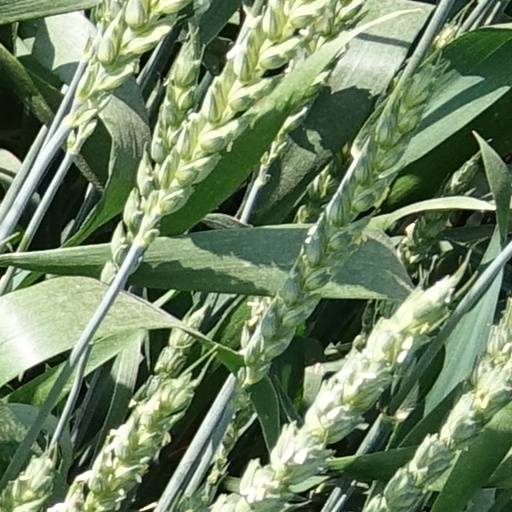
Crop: wheat